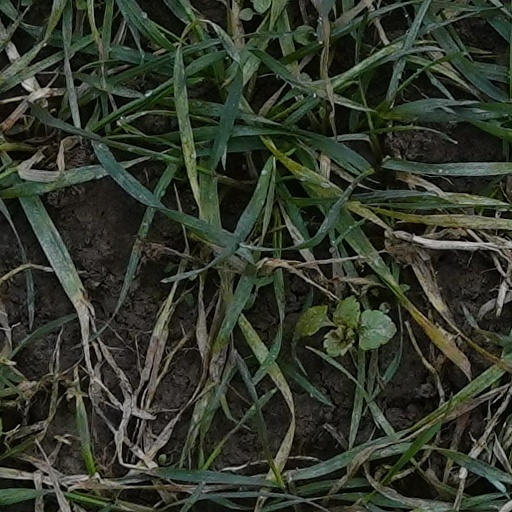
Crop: wheat